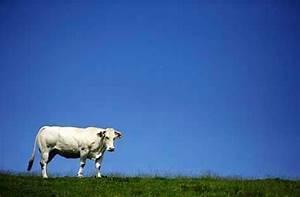
cow